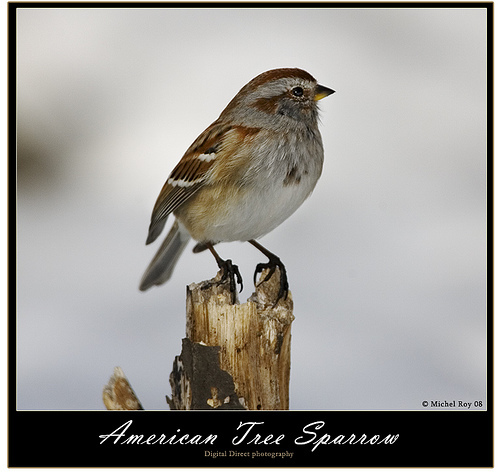
white bird with dark brown, black and white stripes feathers from the head to the tail, black feet, and an orange and black beak.
this bird is brown with white on its stomach and has a very short beak.
this small bird has a reddish brown crown and cheek patch, with grey over its face, breast and vent, as well as two white wing bars.
bird with brown and black beak, and white belly and abdomen, black tarsus and feet
this small bird has a warm brown crown and nape, the superciliary is grey and the eyebrow is thin and also warm brown.
this bird is brown with white and has a very short beak.
this bird is white and brown in color, with a stubby beak.
the bird has a small bill, white breast and grey belly.
this bird is several shades of brown with a white belly and a small pointy beak.
this small bird has a white belly, a red crown and a short pointed bill.
Species: Tree Sparrow